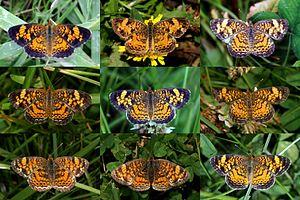
Le Croissant perlé est une espèce d'insectes lépidoptères de la famille des Nymphalidae, de la sous-famille des Nymphalinae et du genre Phyciodes.